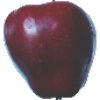
Label: red_delicious_apple